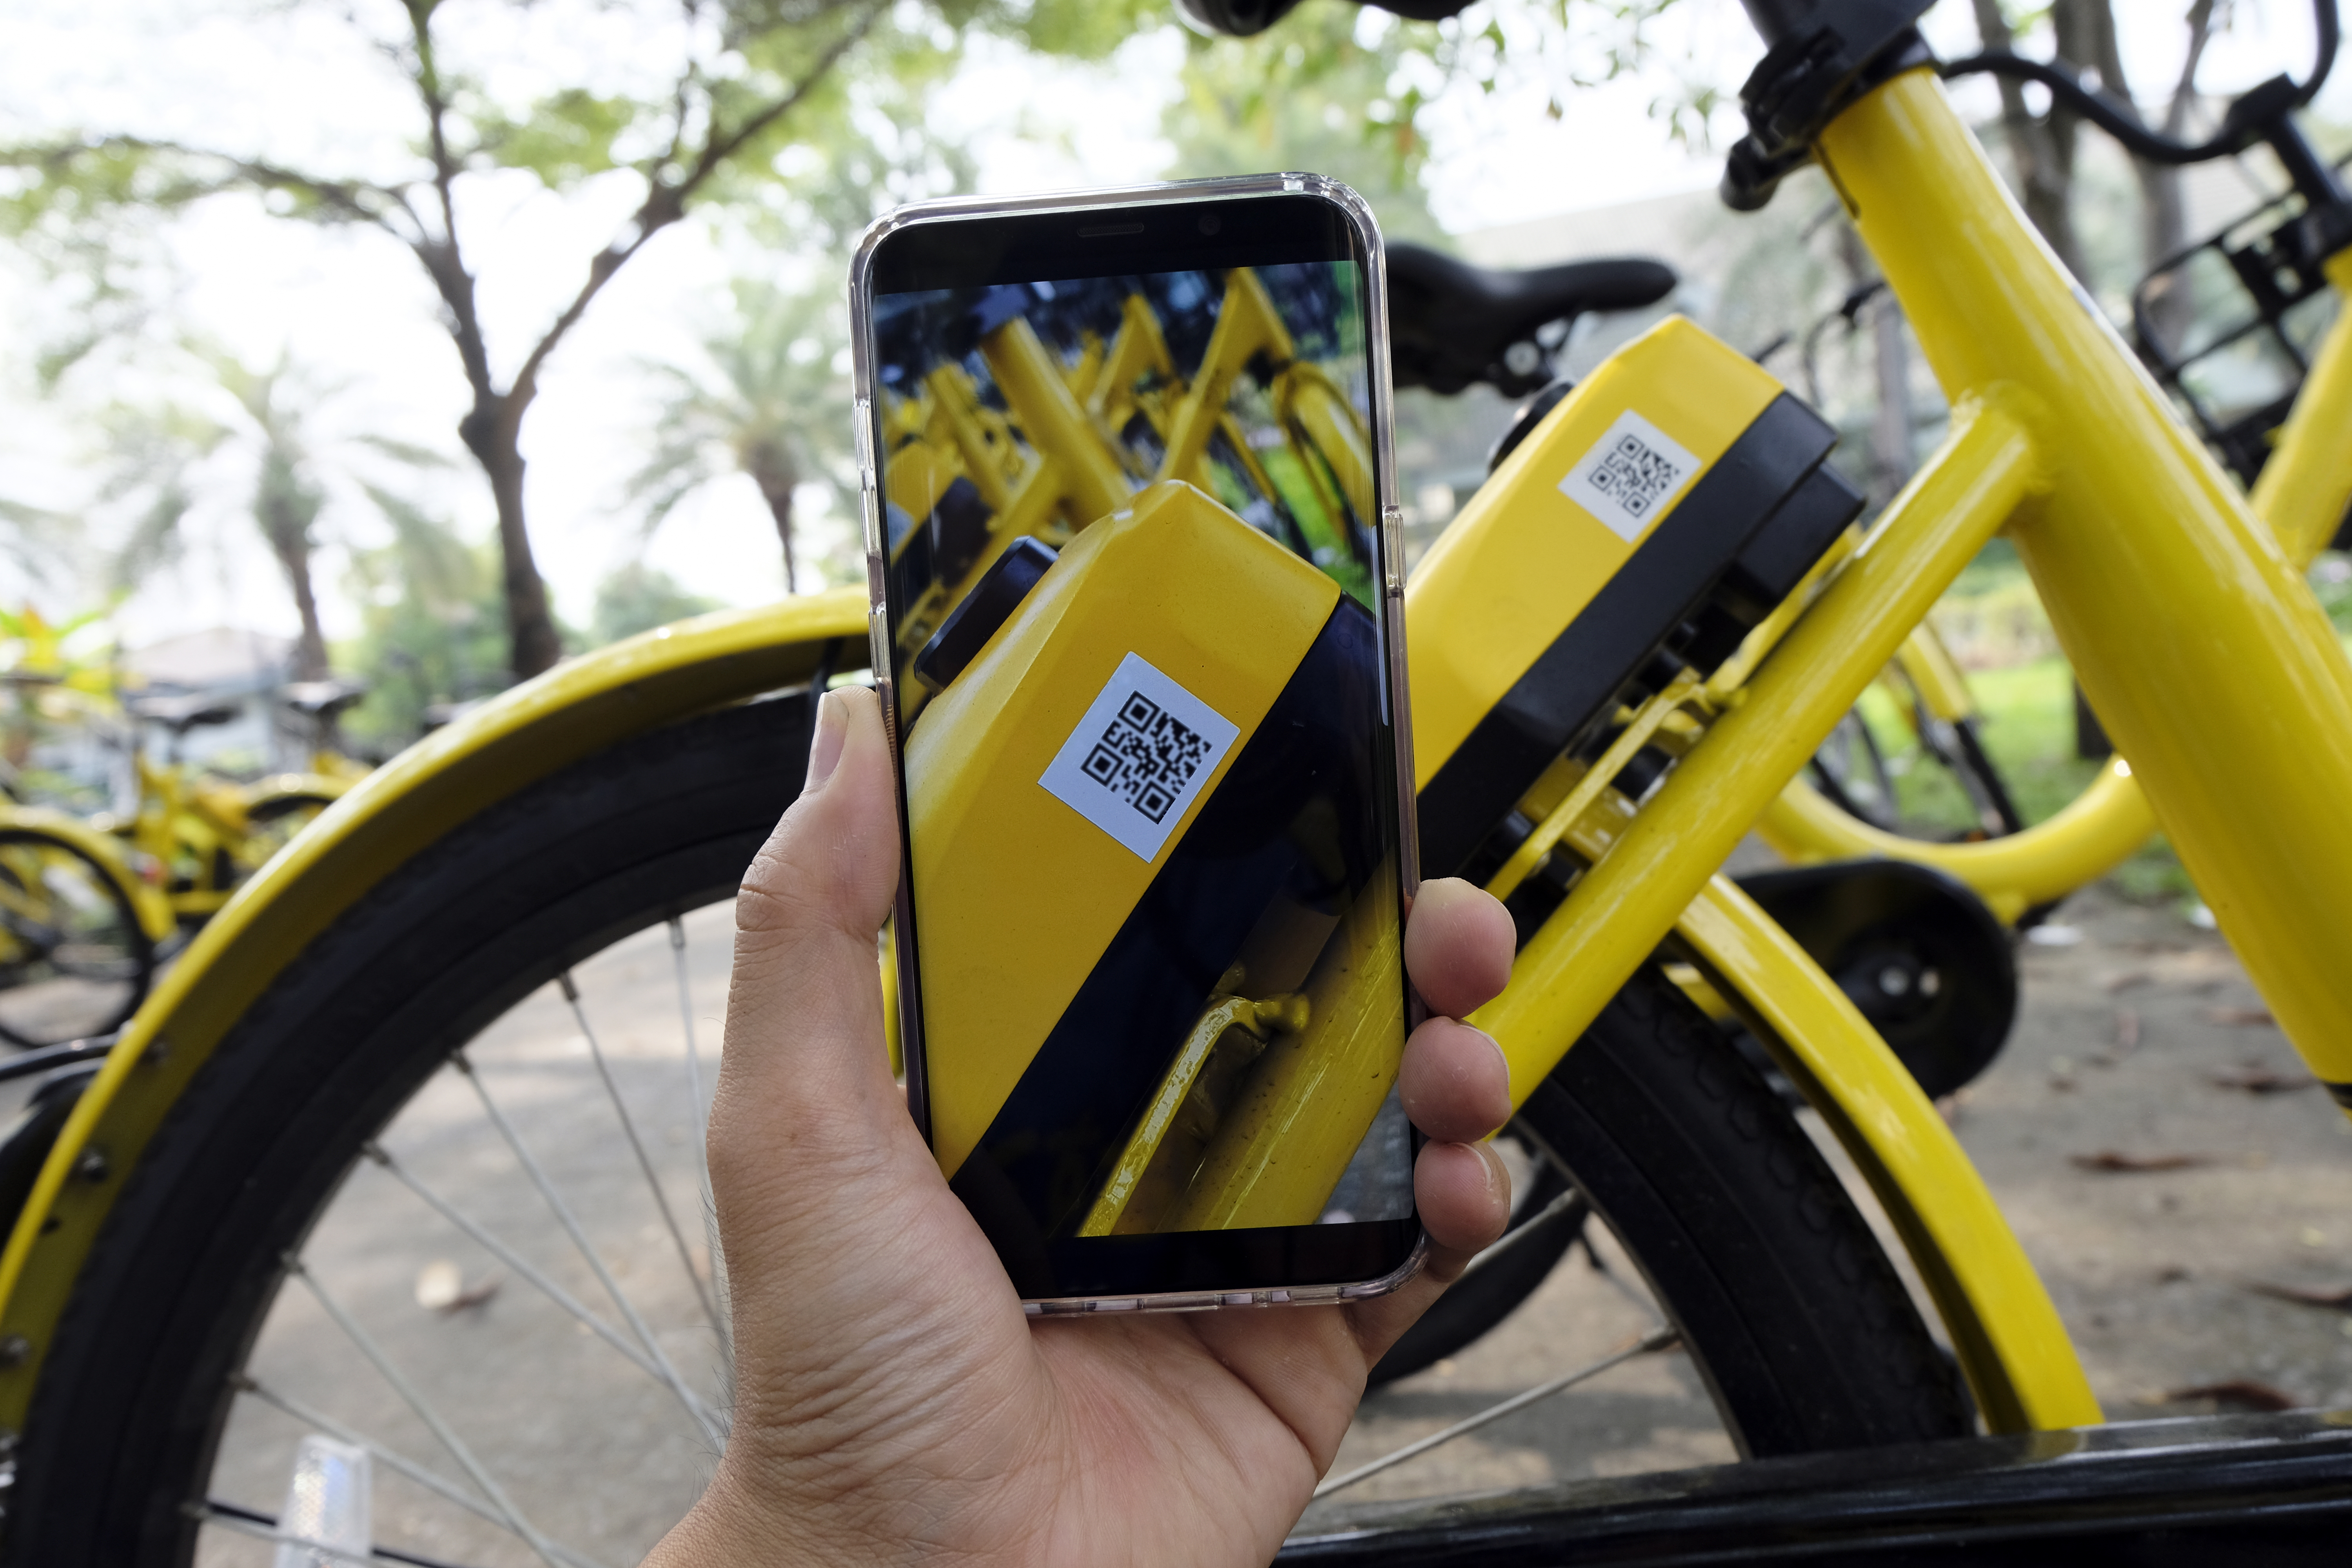
asia, asian, background, bicycle, bike, chengdu, china, chinese, city, cycle, day, editorial, fully, group, holiday, lifestyle, lined, lock, many, modern, outdoor, public, rent, rental, road, row, share, stand, station, street, system, tourism, transport, transportation, travel, urban, vehicle, wheel, world, yellow, equipment, healthy, hire, ride, sidewalk, sport, town, traffic, bicycle part, bicycle tire, bicycle wheel, bicycle accessory, bicycle frame, bicycle drivetrain part, bicycle handlebar, bicycle pedal, tire, spoke, automotive wheel system, sports equipment, bicycle fork, automotive tire, road bicycle, rim, mountain bike, hybrid bicycle, crankset, bicycle saddle